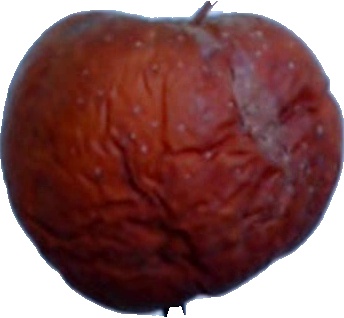
Label: apple_rotten_1